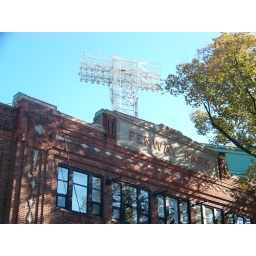
The lights rise above the parks Gate A Entrance and eternal sign to the greatest baseball field in the world.